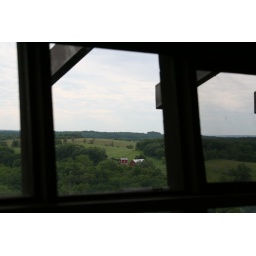
Looking out from a pane of glass in the infinity room at the house on the rock